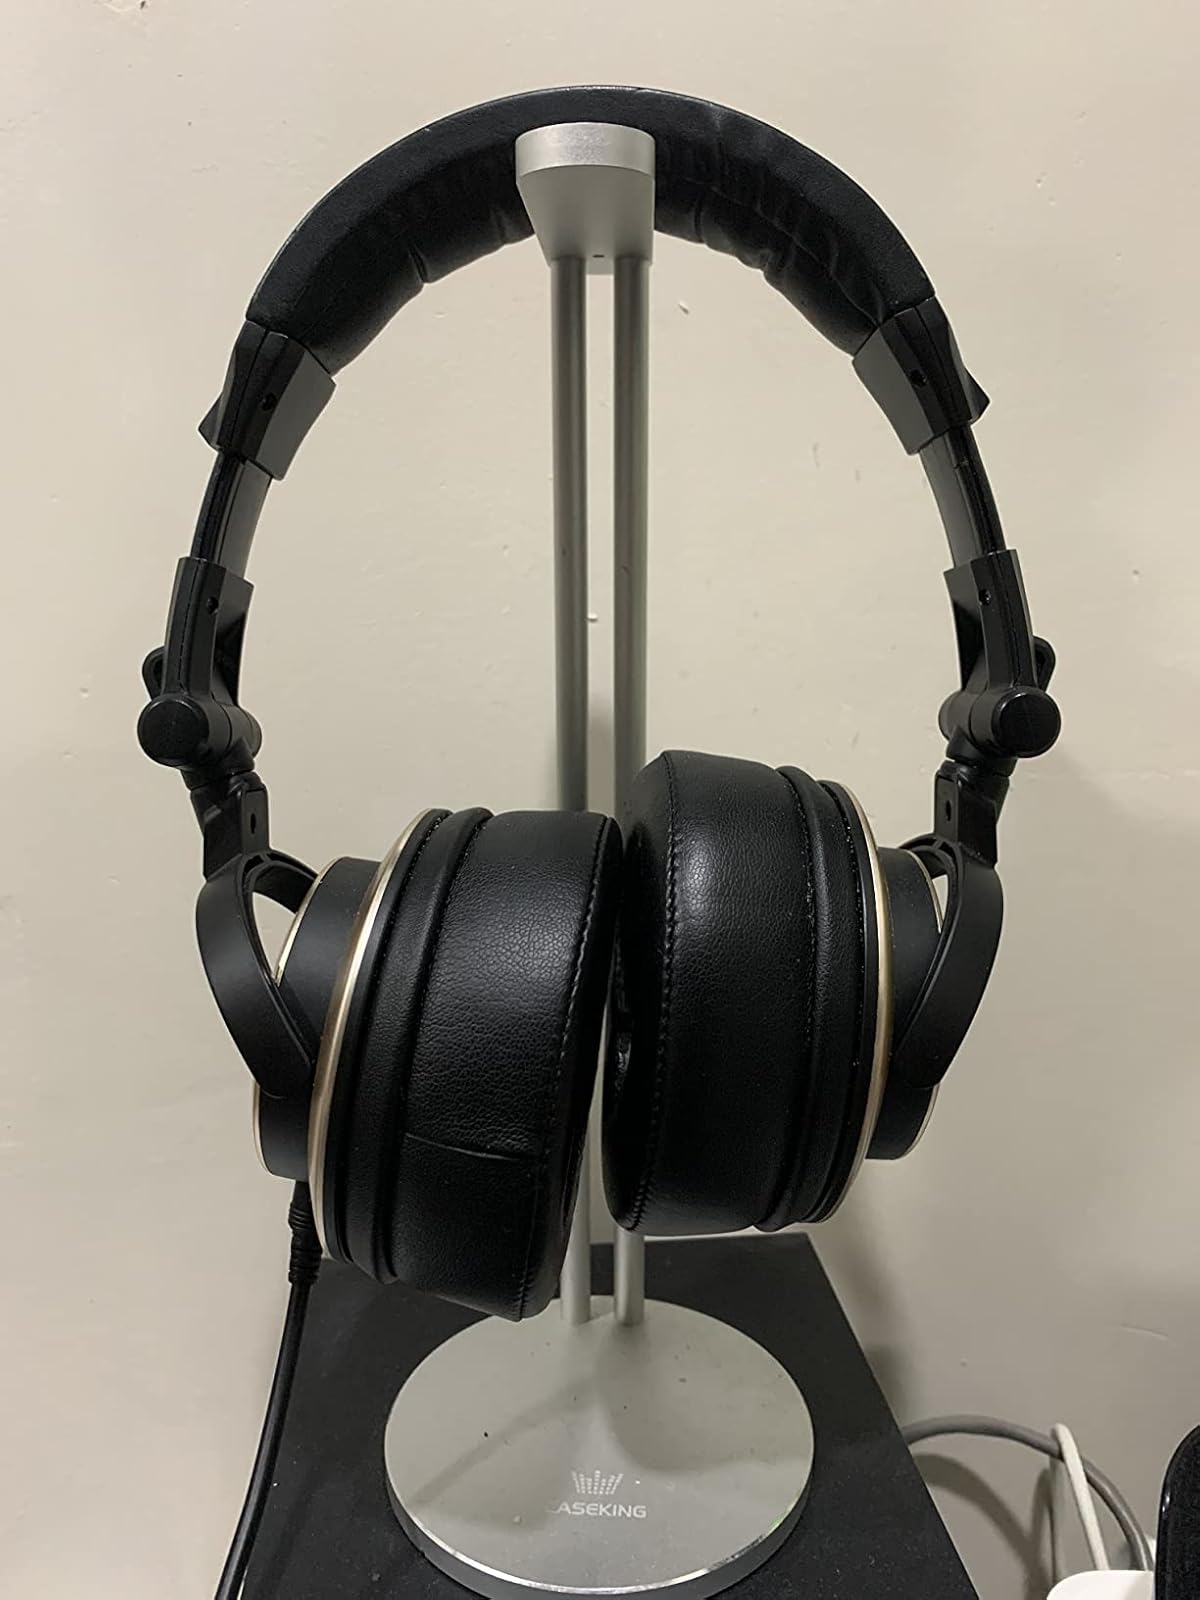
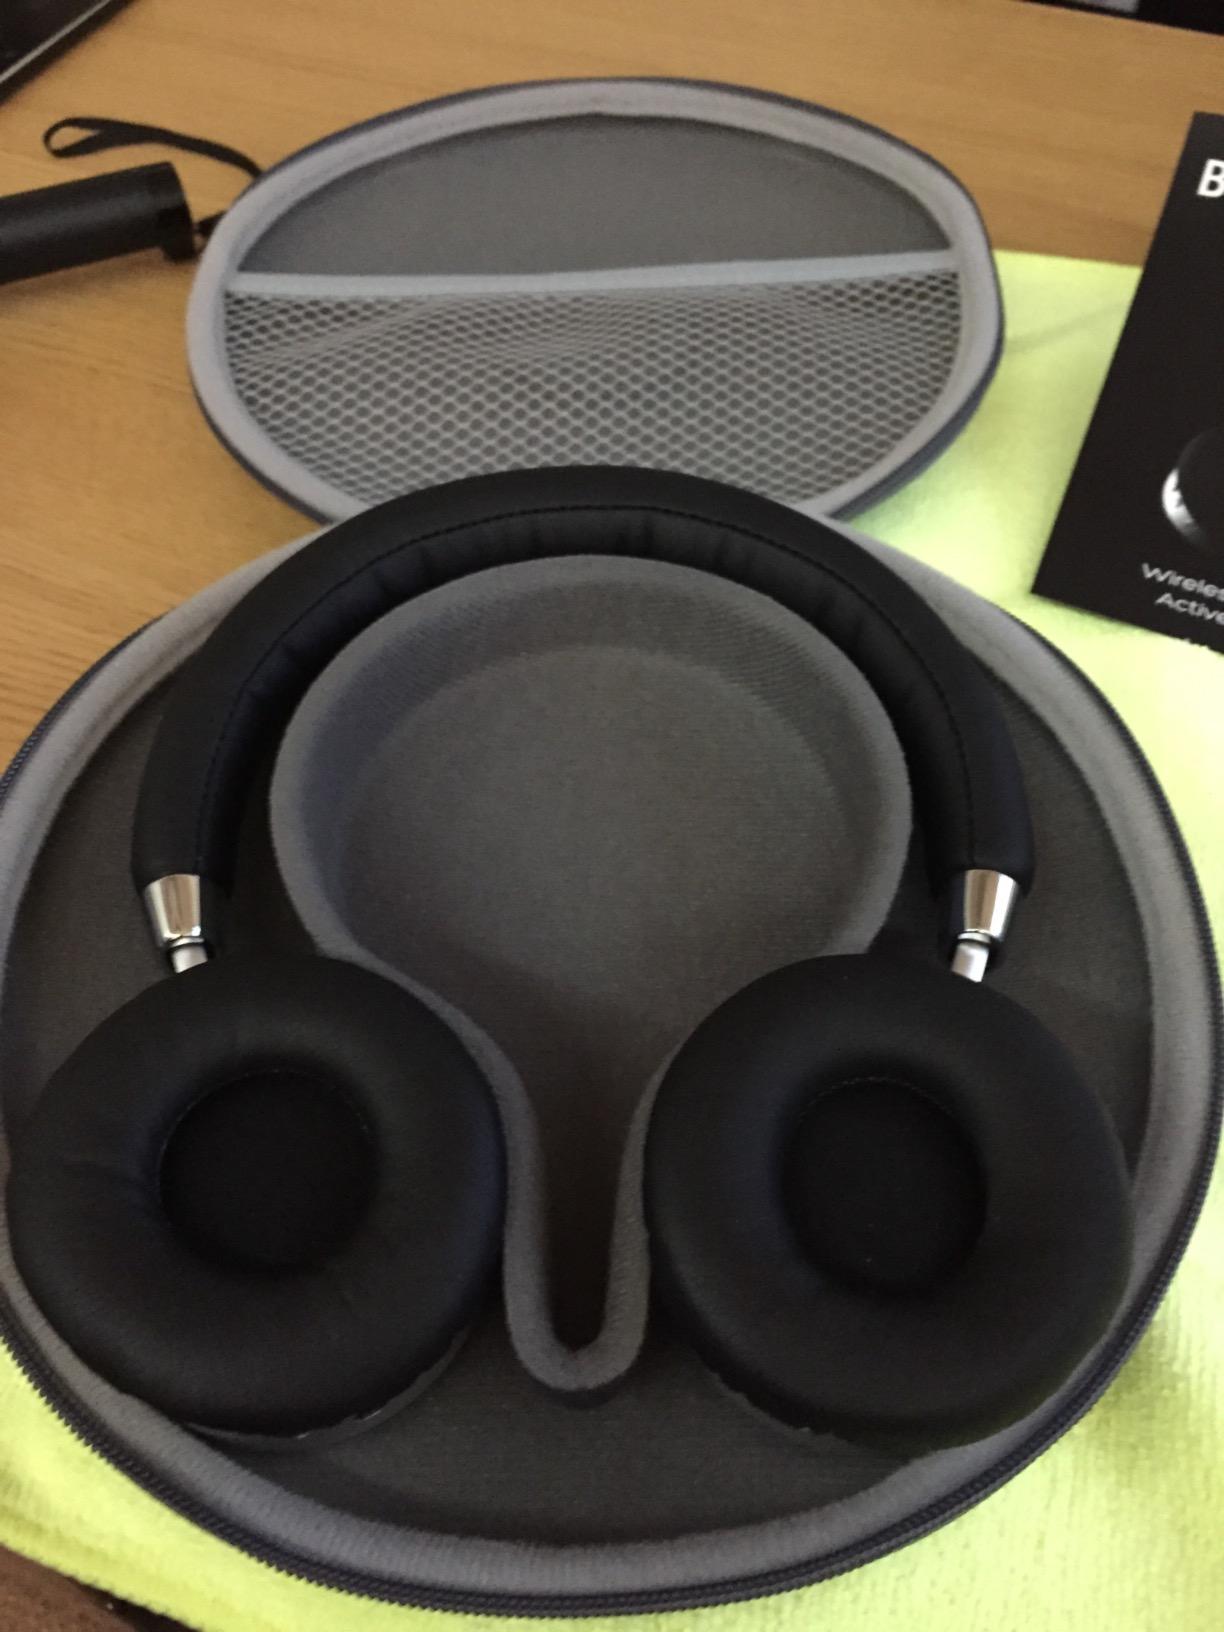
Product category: headphones
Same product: no